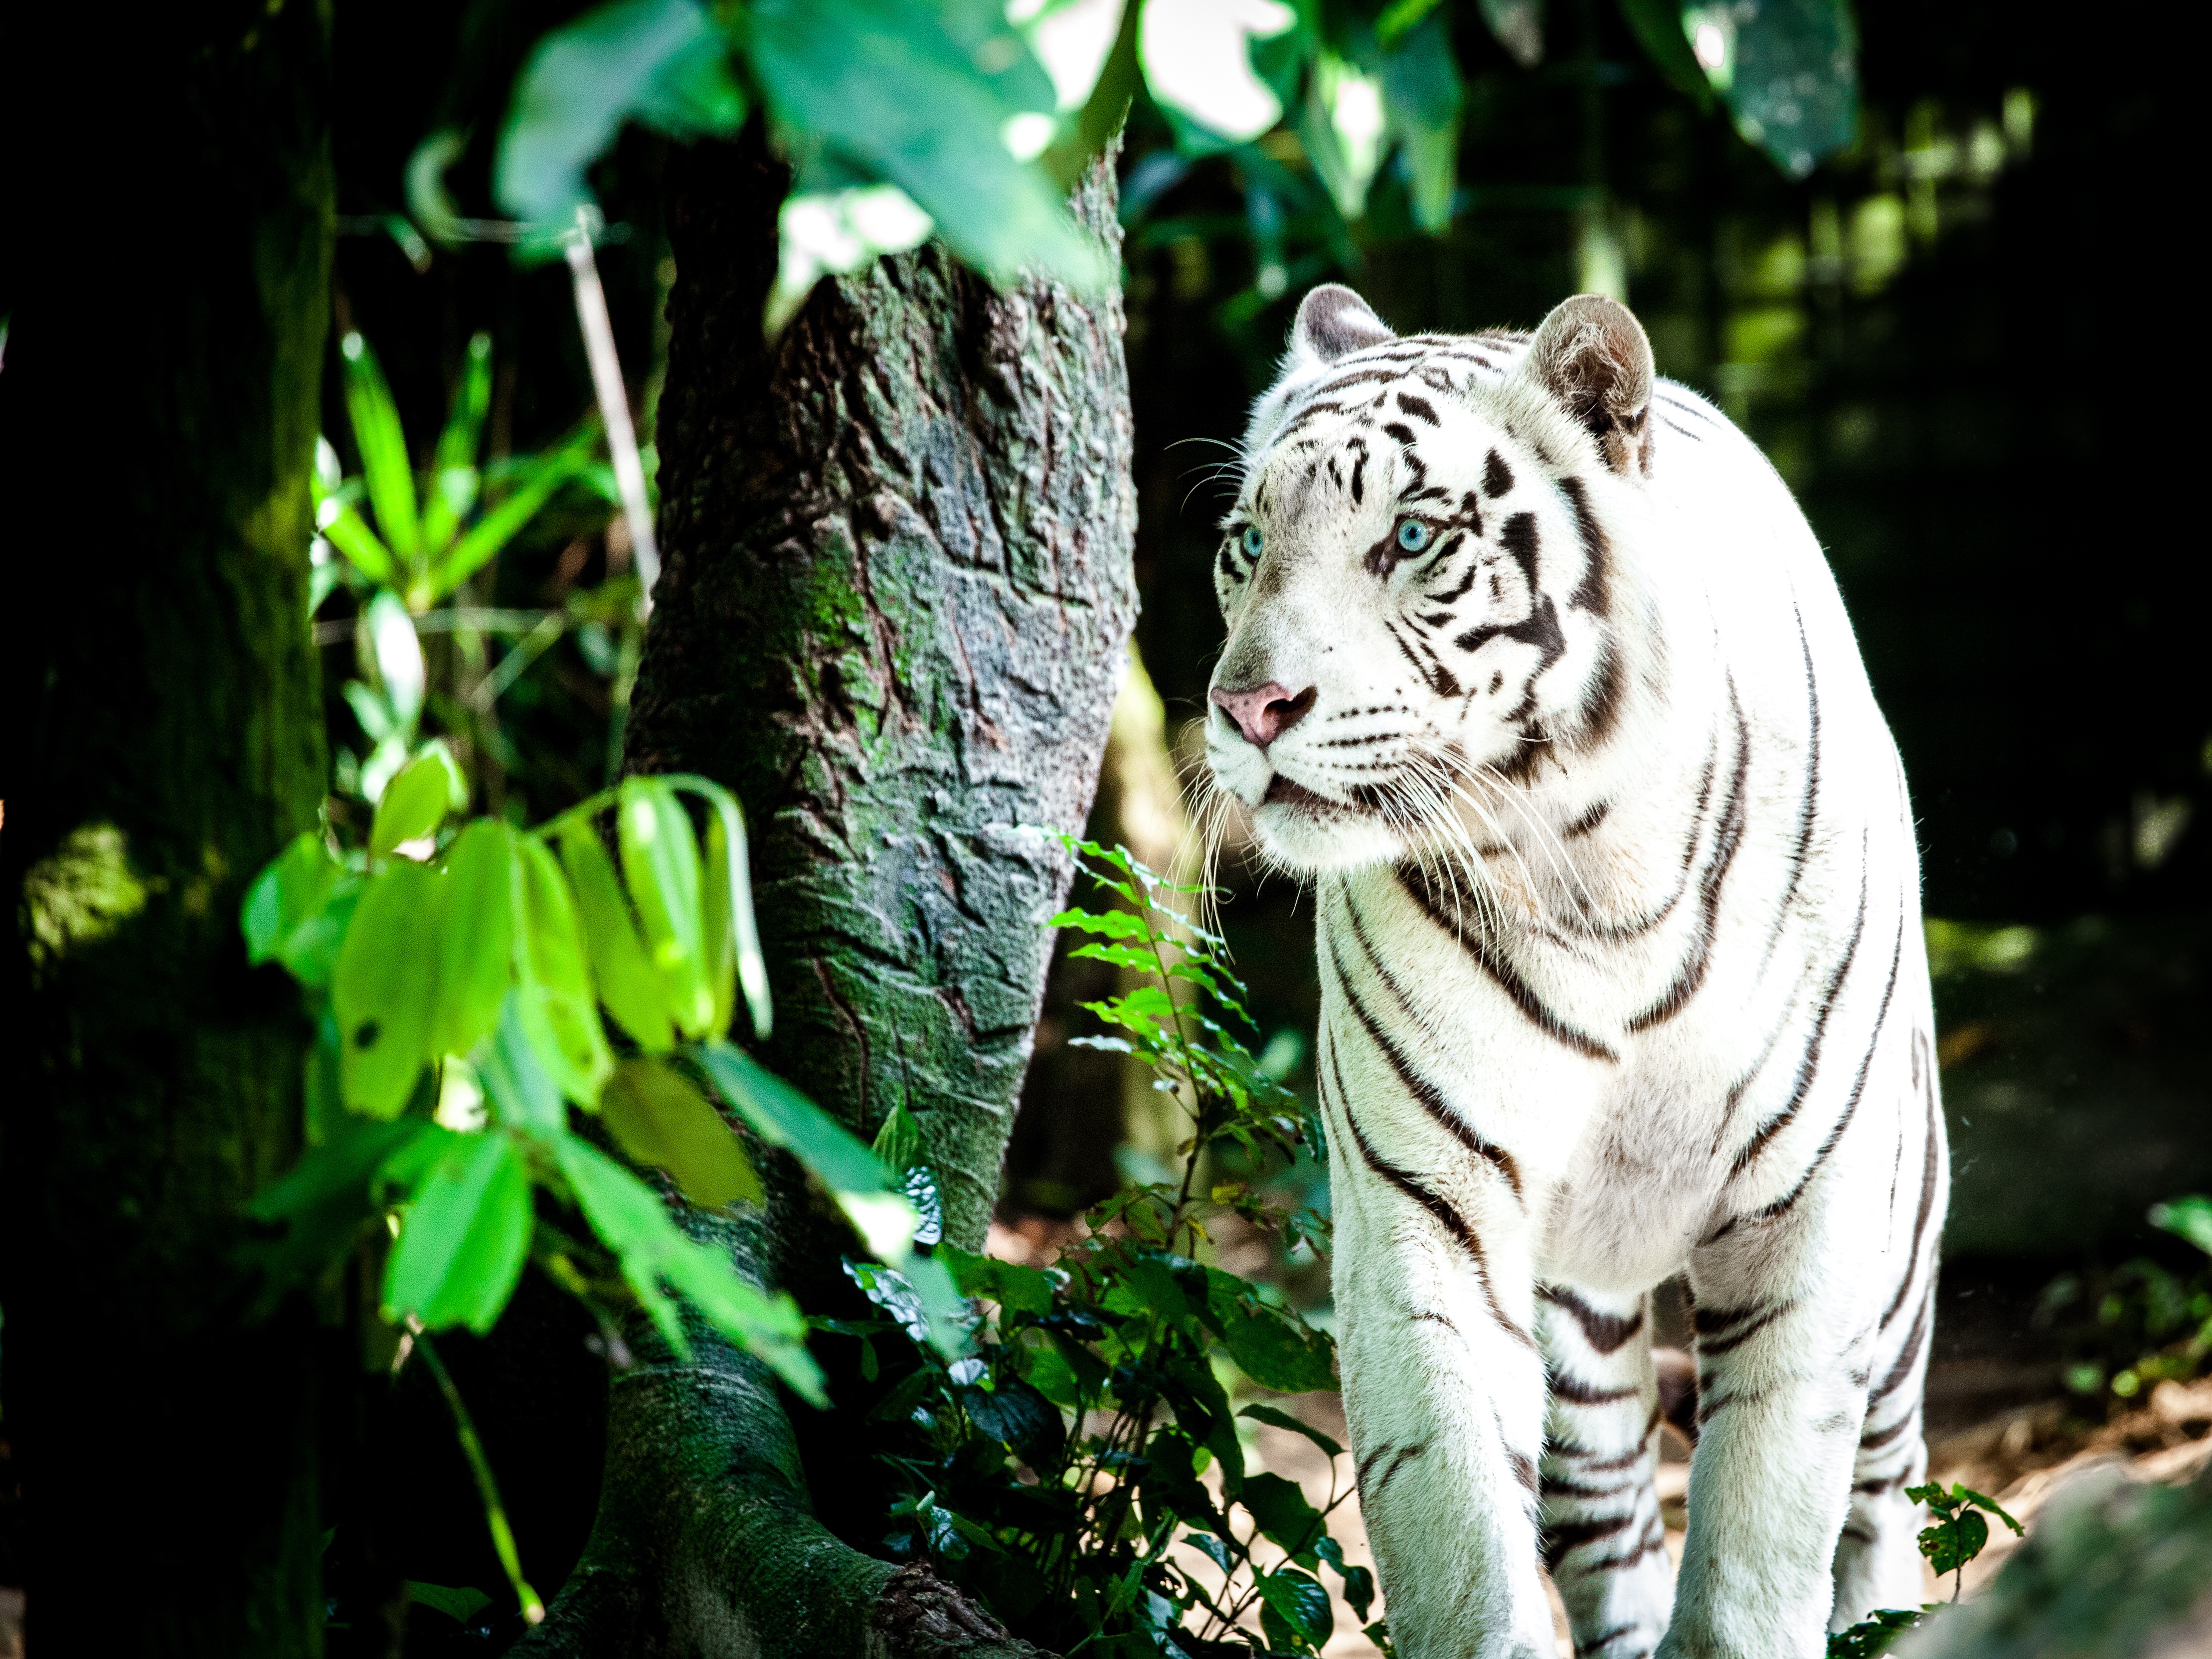
nature, wildlife, zoo, green, jungle, cat, fauna, big cat, tiger, wildcat, white tiger, big cats, white k nigstieger, singapore zoo, cat like mammal